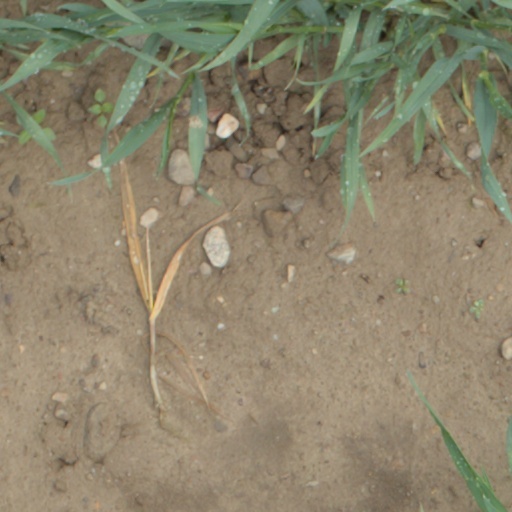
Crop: wheat